Aviary

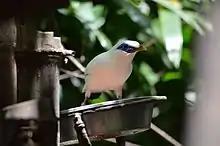
The Bali Myna, otherwise known as the Rothschild Myna, is one of the seven EAZA species at Waddesdon Manor's Aviary in Buckinghamshire, UK.

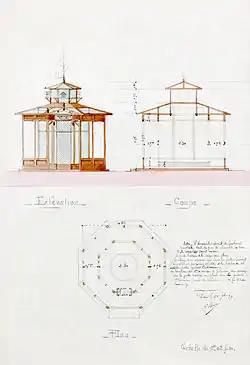
Proposed architectural design for a French military aviary to house swallows as messenger birds, based upon a scheme by Jean Desbouvrie, 1889

The first large aviary inside a zoological garden was established in 1880 in the setting of the Rotterdam Zoo. Aviaries were an important aspect for the many Rothschild houses that proliferated across Europe in the 19th century. This revived a late 1600s aristocratic custom, where the elite displayed power, status and wealth by exhibiting exotic birds and animals. For instance, Baron Ferdinand de Rothschild built his aviary in 1889 at Waddesdon Manor, UK, erected in the style of Versailles' trelliswork pavilions.